Ringaskiddy

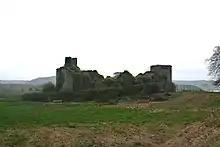
Warren's Castle near Ringaskiddy

Barnahely Castle, later known as Warren's Castle, is located near Ringaskiddy. Originally the site of an Anglo-Norman castle, a new fortification was built here during the 15th or 16th century. In 1796, the site was bought and a mansion house (incorporating the remnants of the earlier castle) was built by the Warren family. The remaining ruins of the castle include a rectangular bawn.